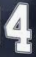
Number: 4